Jackie Collins

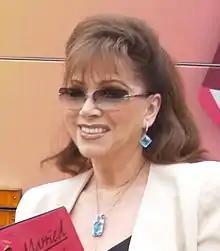
Collins in 2008

Collins continued with "Lovers & Players" (2006); the sixth Lucky Santangelo novel, "Drop Dead Beautiful" (2007); and "Married Lovers" (2008), which concerns the affairs of a female personal trainer named Cameron Paradise. This was followed by "Poor Little Bitch Girl" (2009), which stemmed from an idea Collins had worked on for a television series about heiresses that was ultimately never made. In 2009, she also guest starred as herself on an episode of the reality program . In the episode, she helped give Kathy Griffin advice as the comedian worked on her upcoming memoir, "Official Book Club Selection."